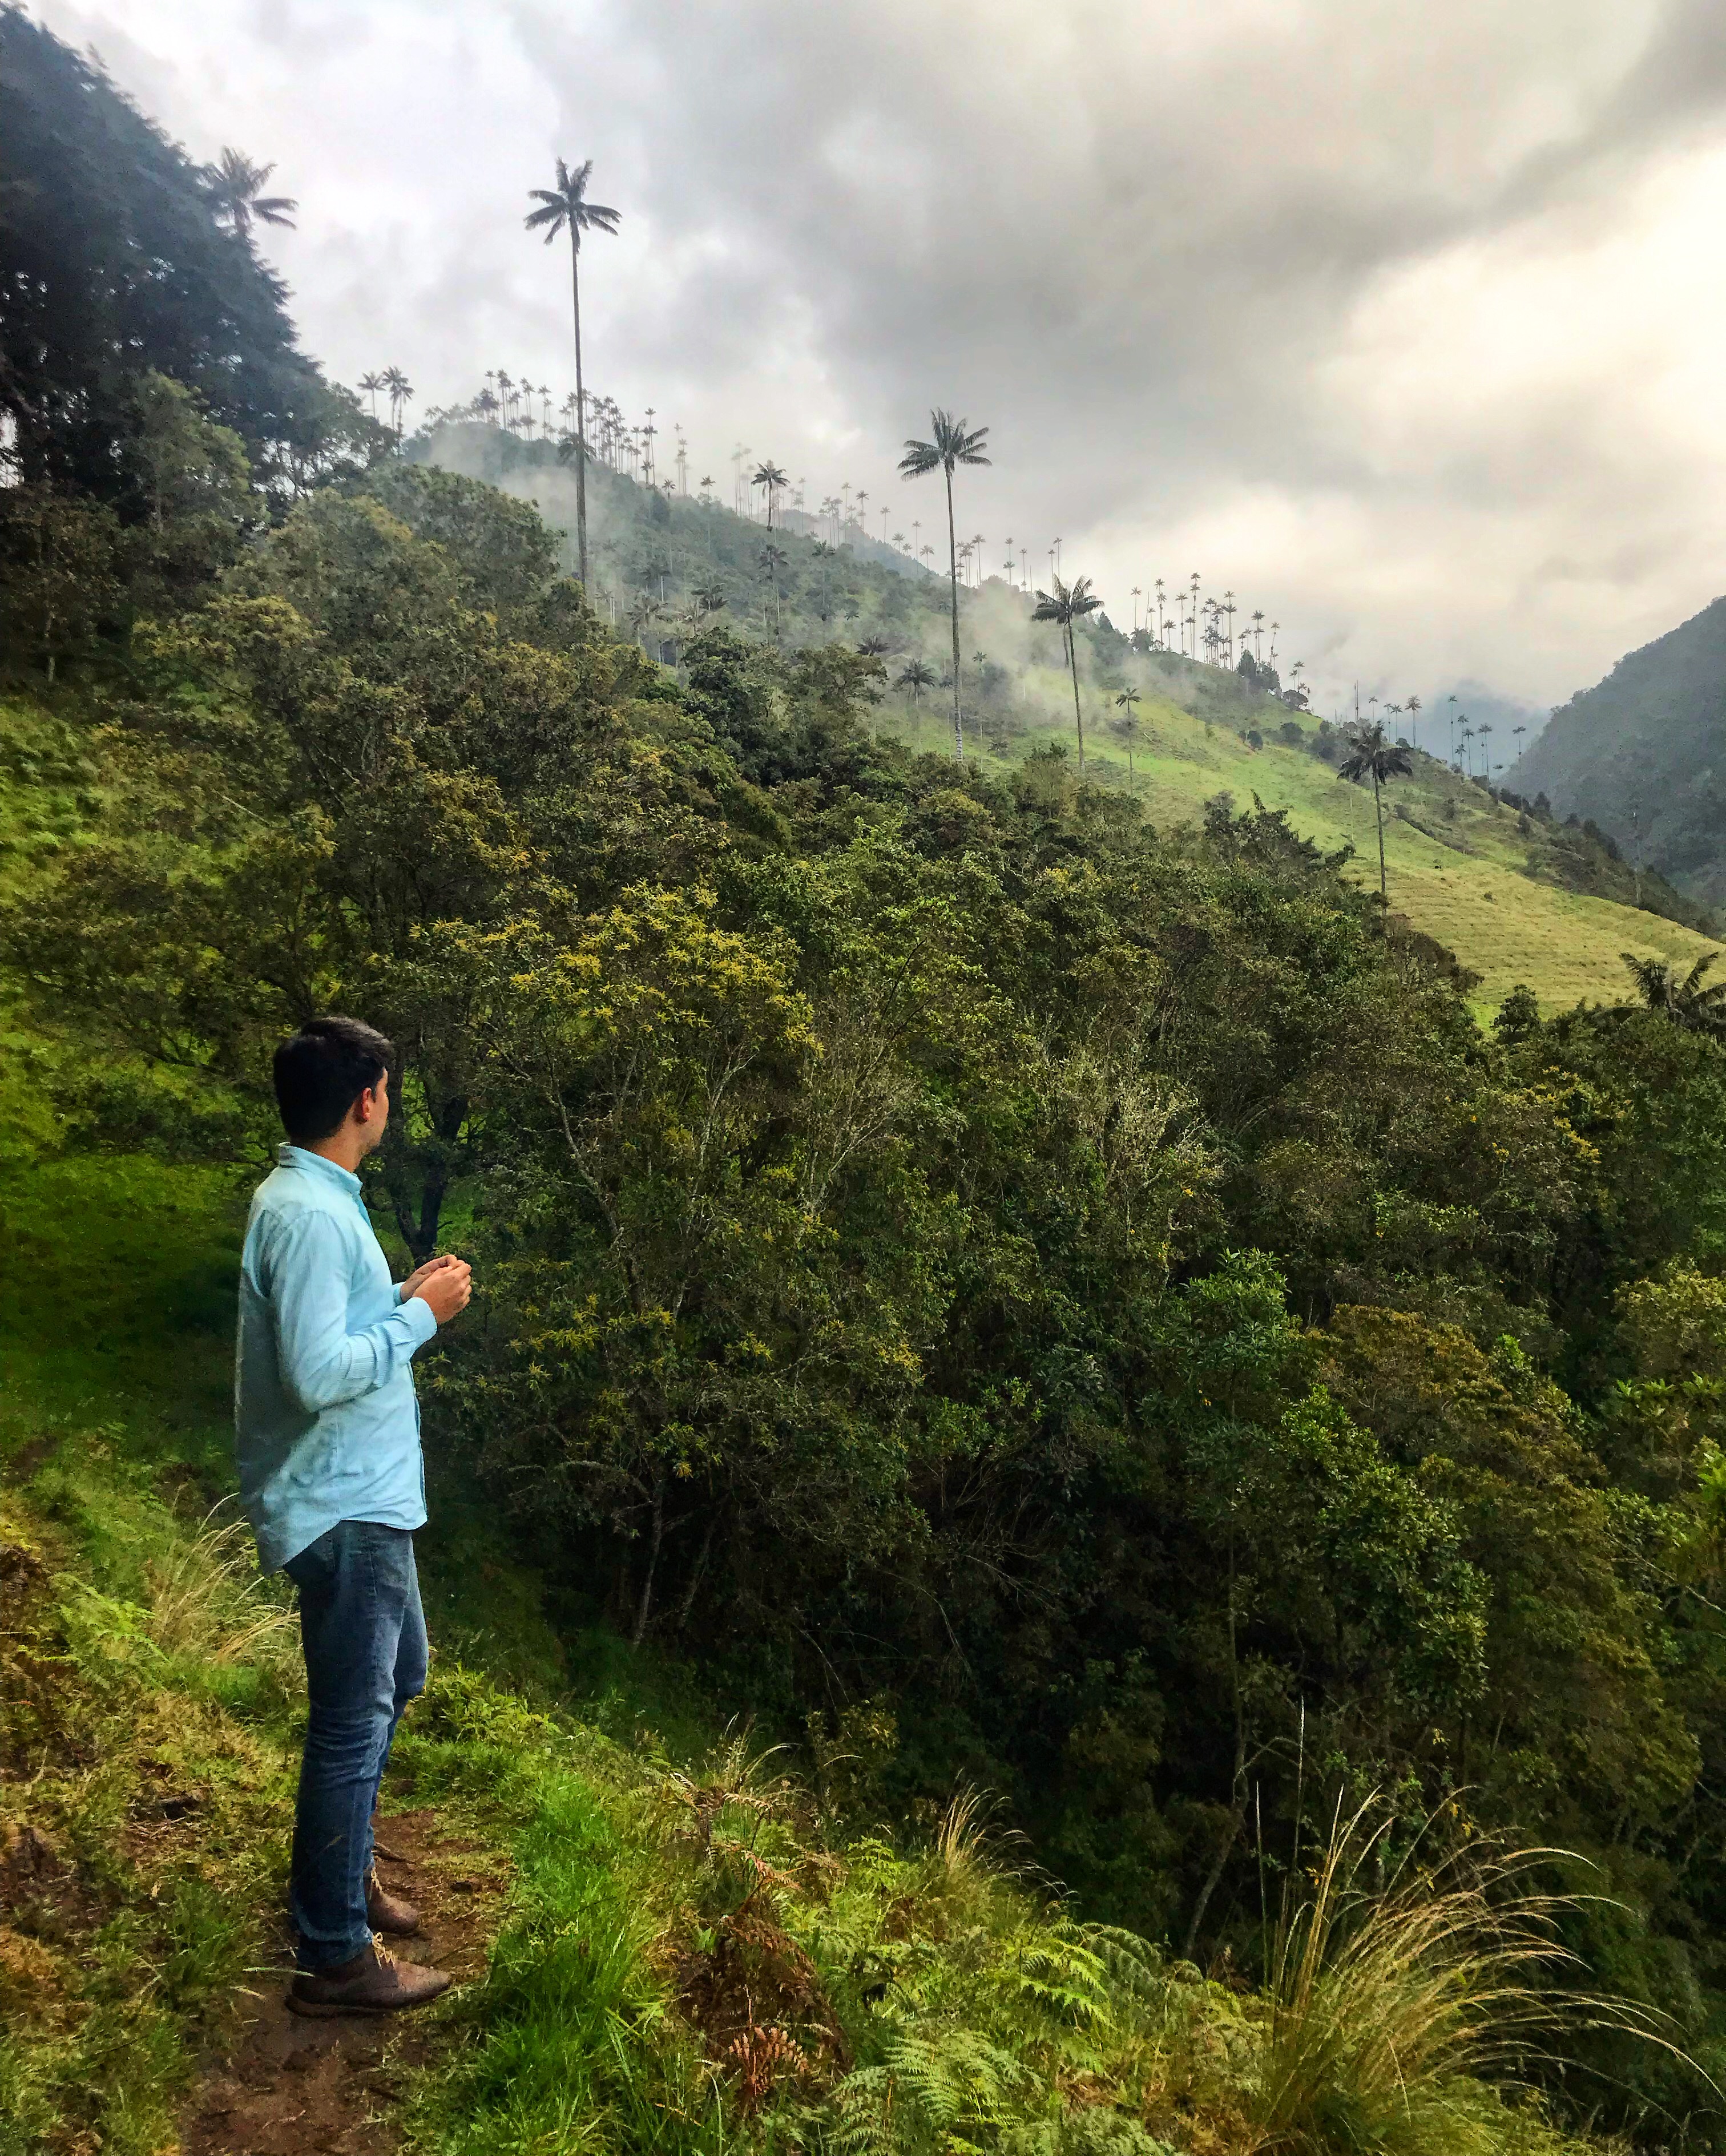
colombia, coffee, hill station, vegetation, nature, mountainous landforms, highland, mountain, wilderness, natural landscape, hill, rainforest, tree, jungle, forest, sky, grass, plant, cloud, landscape, mountain range, plantation, valdivian temperate rain forest, mount scenery, tourism